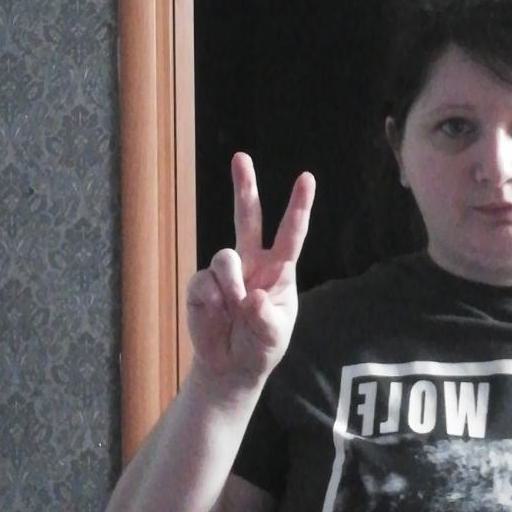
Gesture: peace